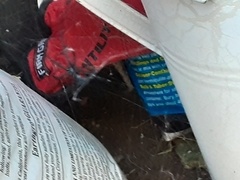
Species: Lactrodectus_hesperus